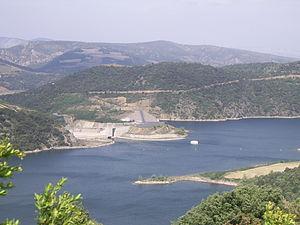
Le lac de Caramany, est un lac artificiel français, situé dans le département des Pyrénées-Orientales, sur les communes de Caramany, Cassagnes, Rasiguères, Ansignan et Trilla, sur le fleuve Agly.